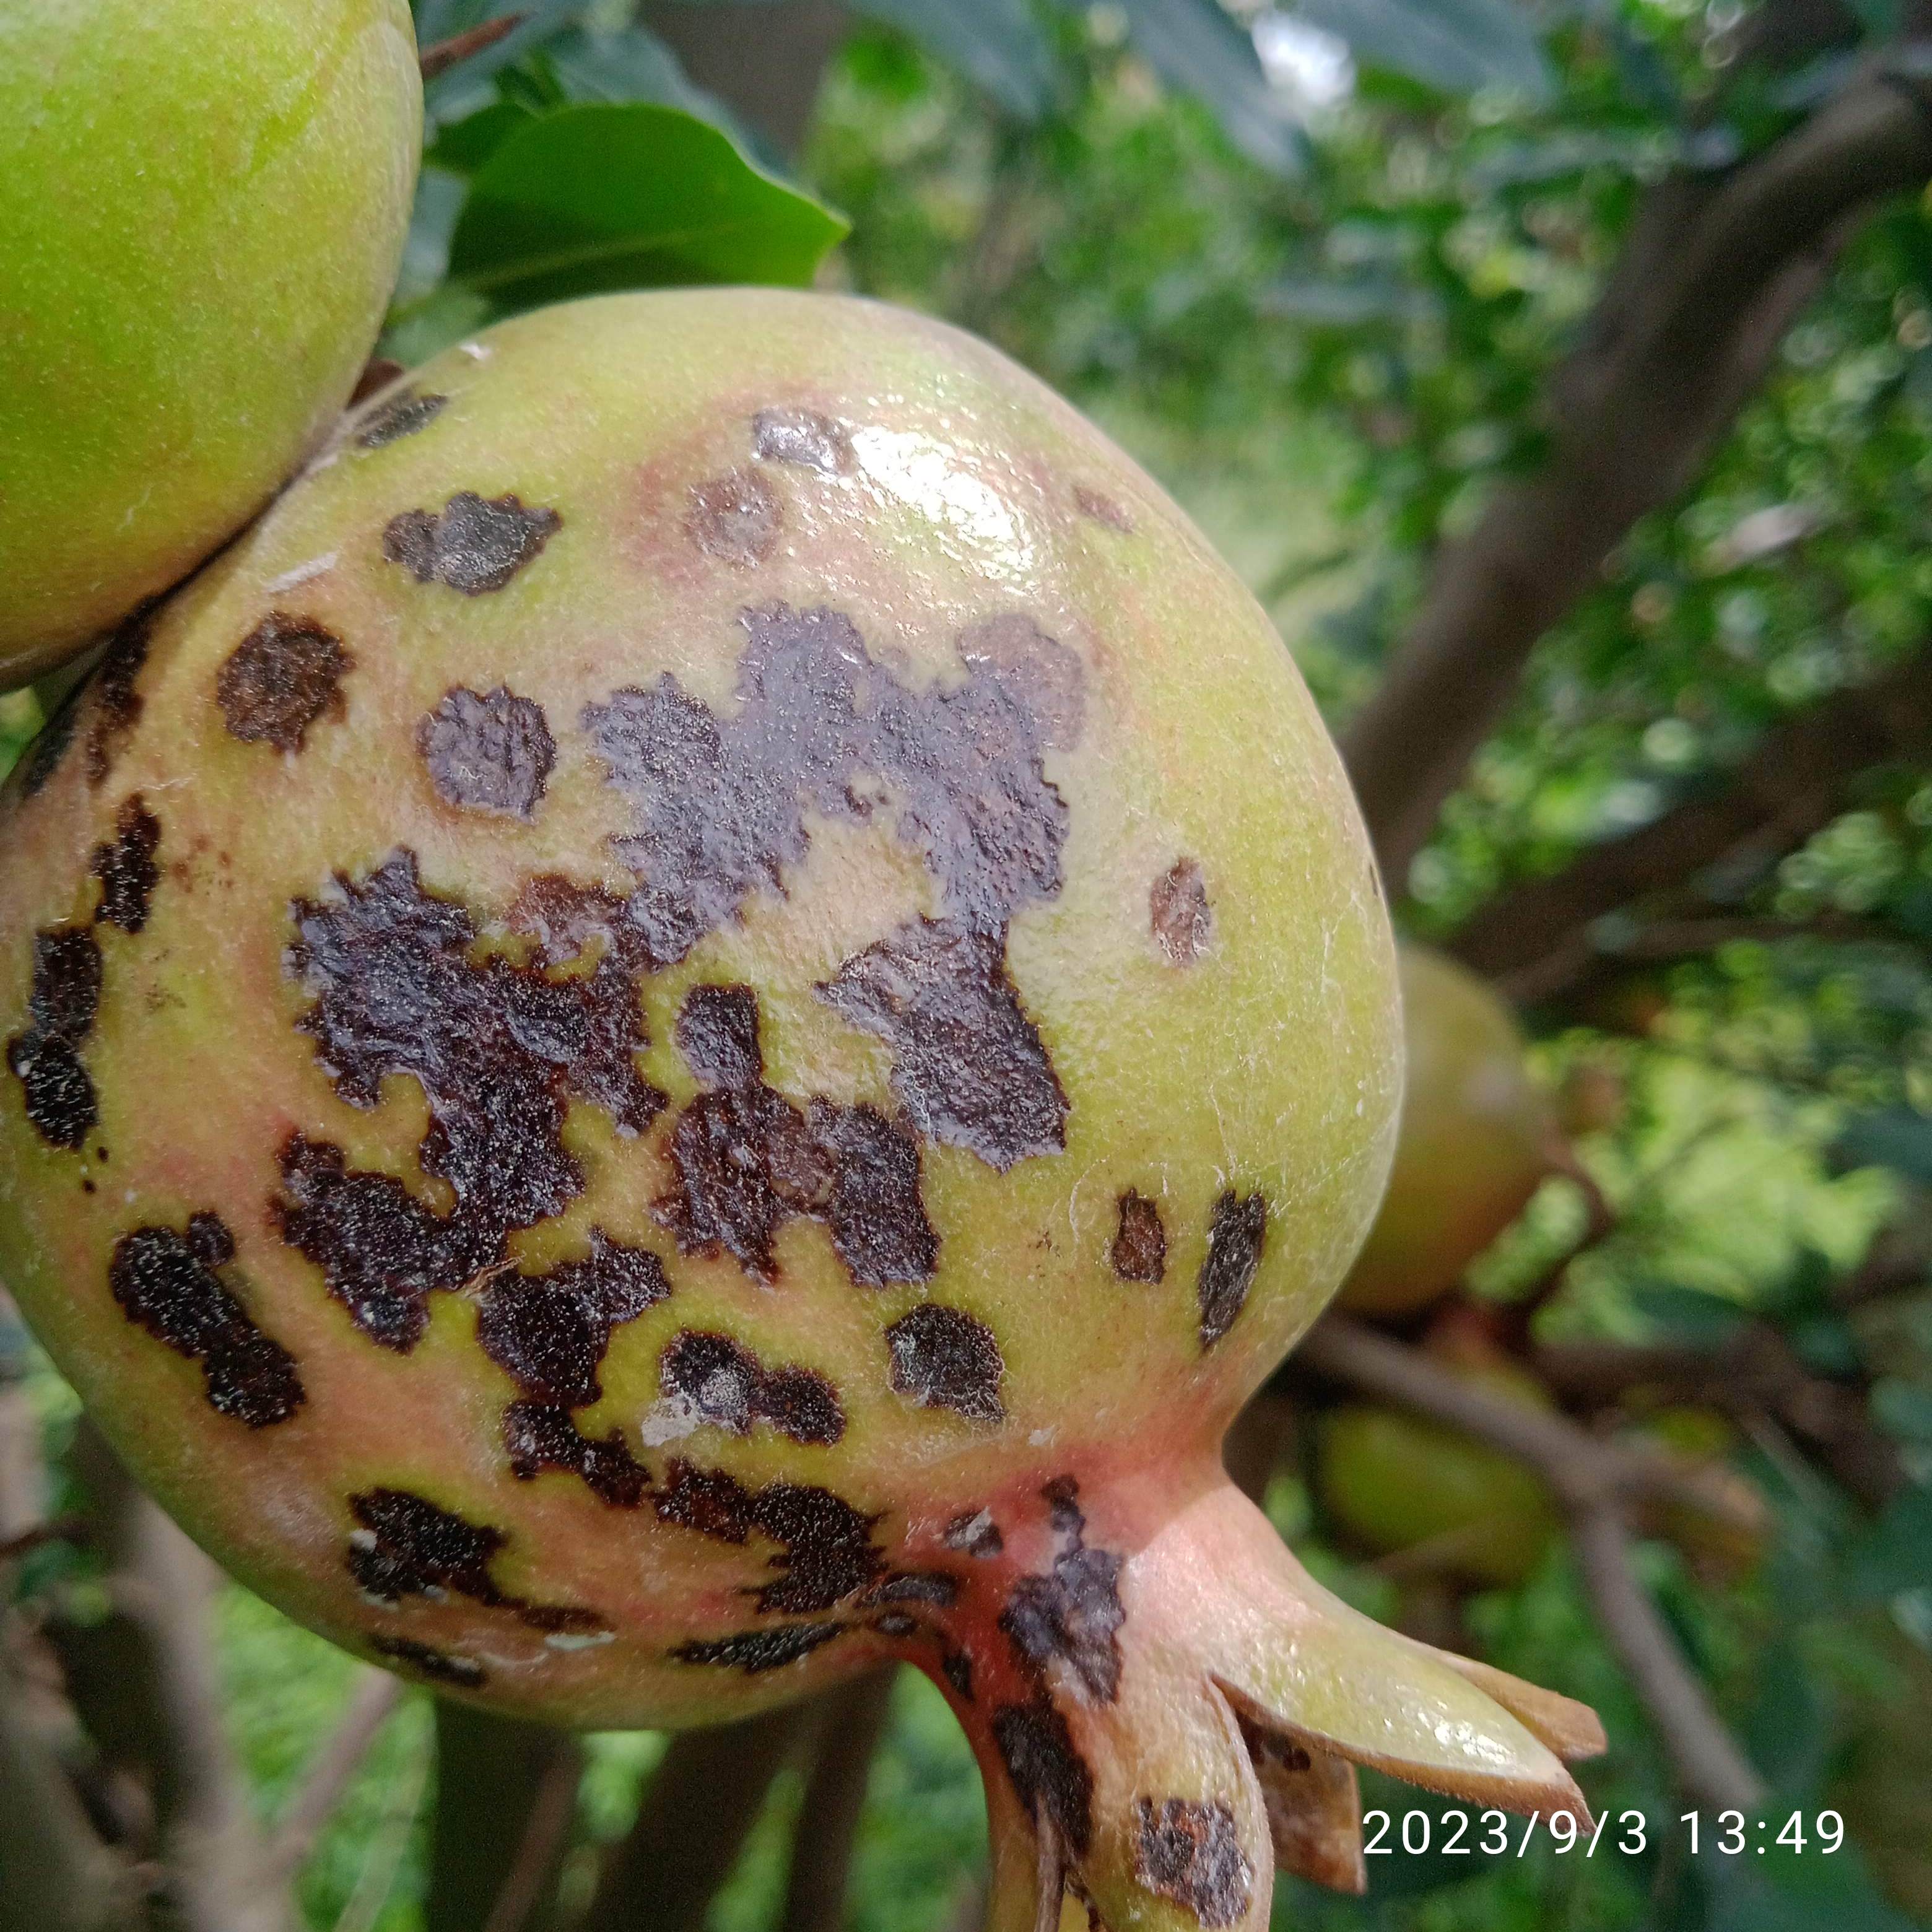
Label: Anthracnose